Boxer at Rest

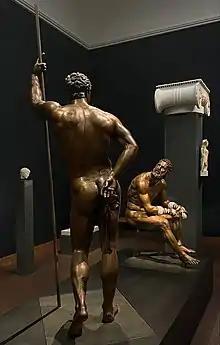
Experimental color reconstruction of the bronze statues from the Quirinal, Liebieghaus Polychromy Research Project (Brinkmann & Koch-Brinkmann)

The statue is a masterpiece of Hellenistic athletic professionalism, with a top-heavy over-muscled torso and scarred and bruised face, penis bound by a kynodesme, cauliflower ears, broken nose, Morton's toe and a mouth suggesting broken teeth. The boxer was also depicted as bearded, which would have been a typical characteristic of ancient boxers. R.R.R. Smith believes that the statue does not show a true portrait: this is genre realism, individuality removed in favor of a generic character of "boxer". A reconstruction project executed by the Frankfurt Liebieghaus Polychromy Research Project and headed by Vinzenz Brinkmann follows the interpretation of Otto Rossbach (1898) and Phyllis L. Williams (1945) and identifies the statue as Amykos, King of the Bebryces.